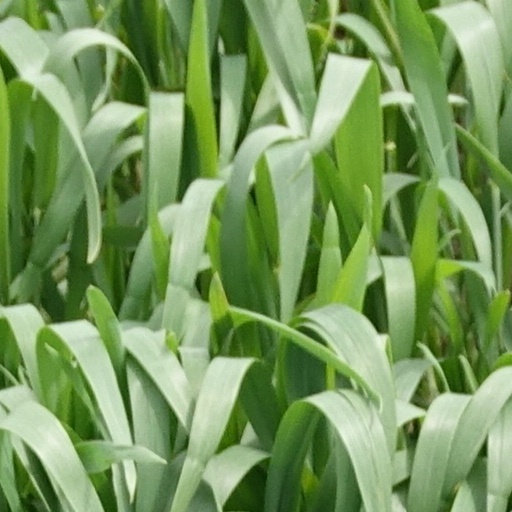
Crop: wheat